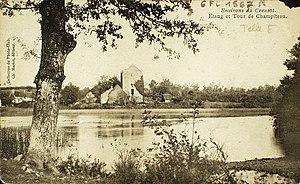
La Tour de Champiteau est une tour située sur la commune de Saint-Firmin en Saône-et-Loire, en bas de pente, au bord d'un étang.
Saint-Firmin est une commune française située dans le département de Saône-et-Loire en région Bourgogne-Franche-Comté.
Cet article recense de manière non exhaustive les châteaux, maisons fortes, mottes castrales, situés dans le département français de Saône-et-Loire. Il est fait état des inscriptions et classements au titre des monuments historiques.